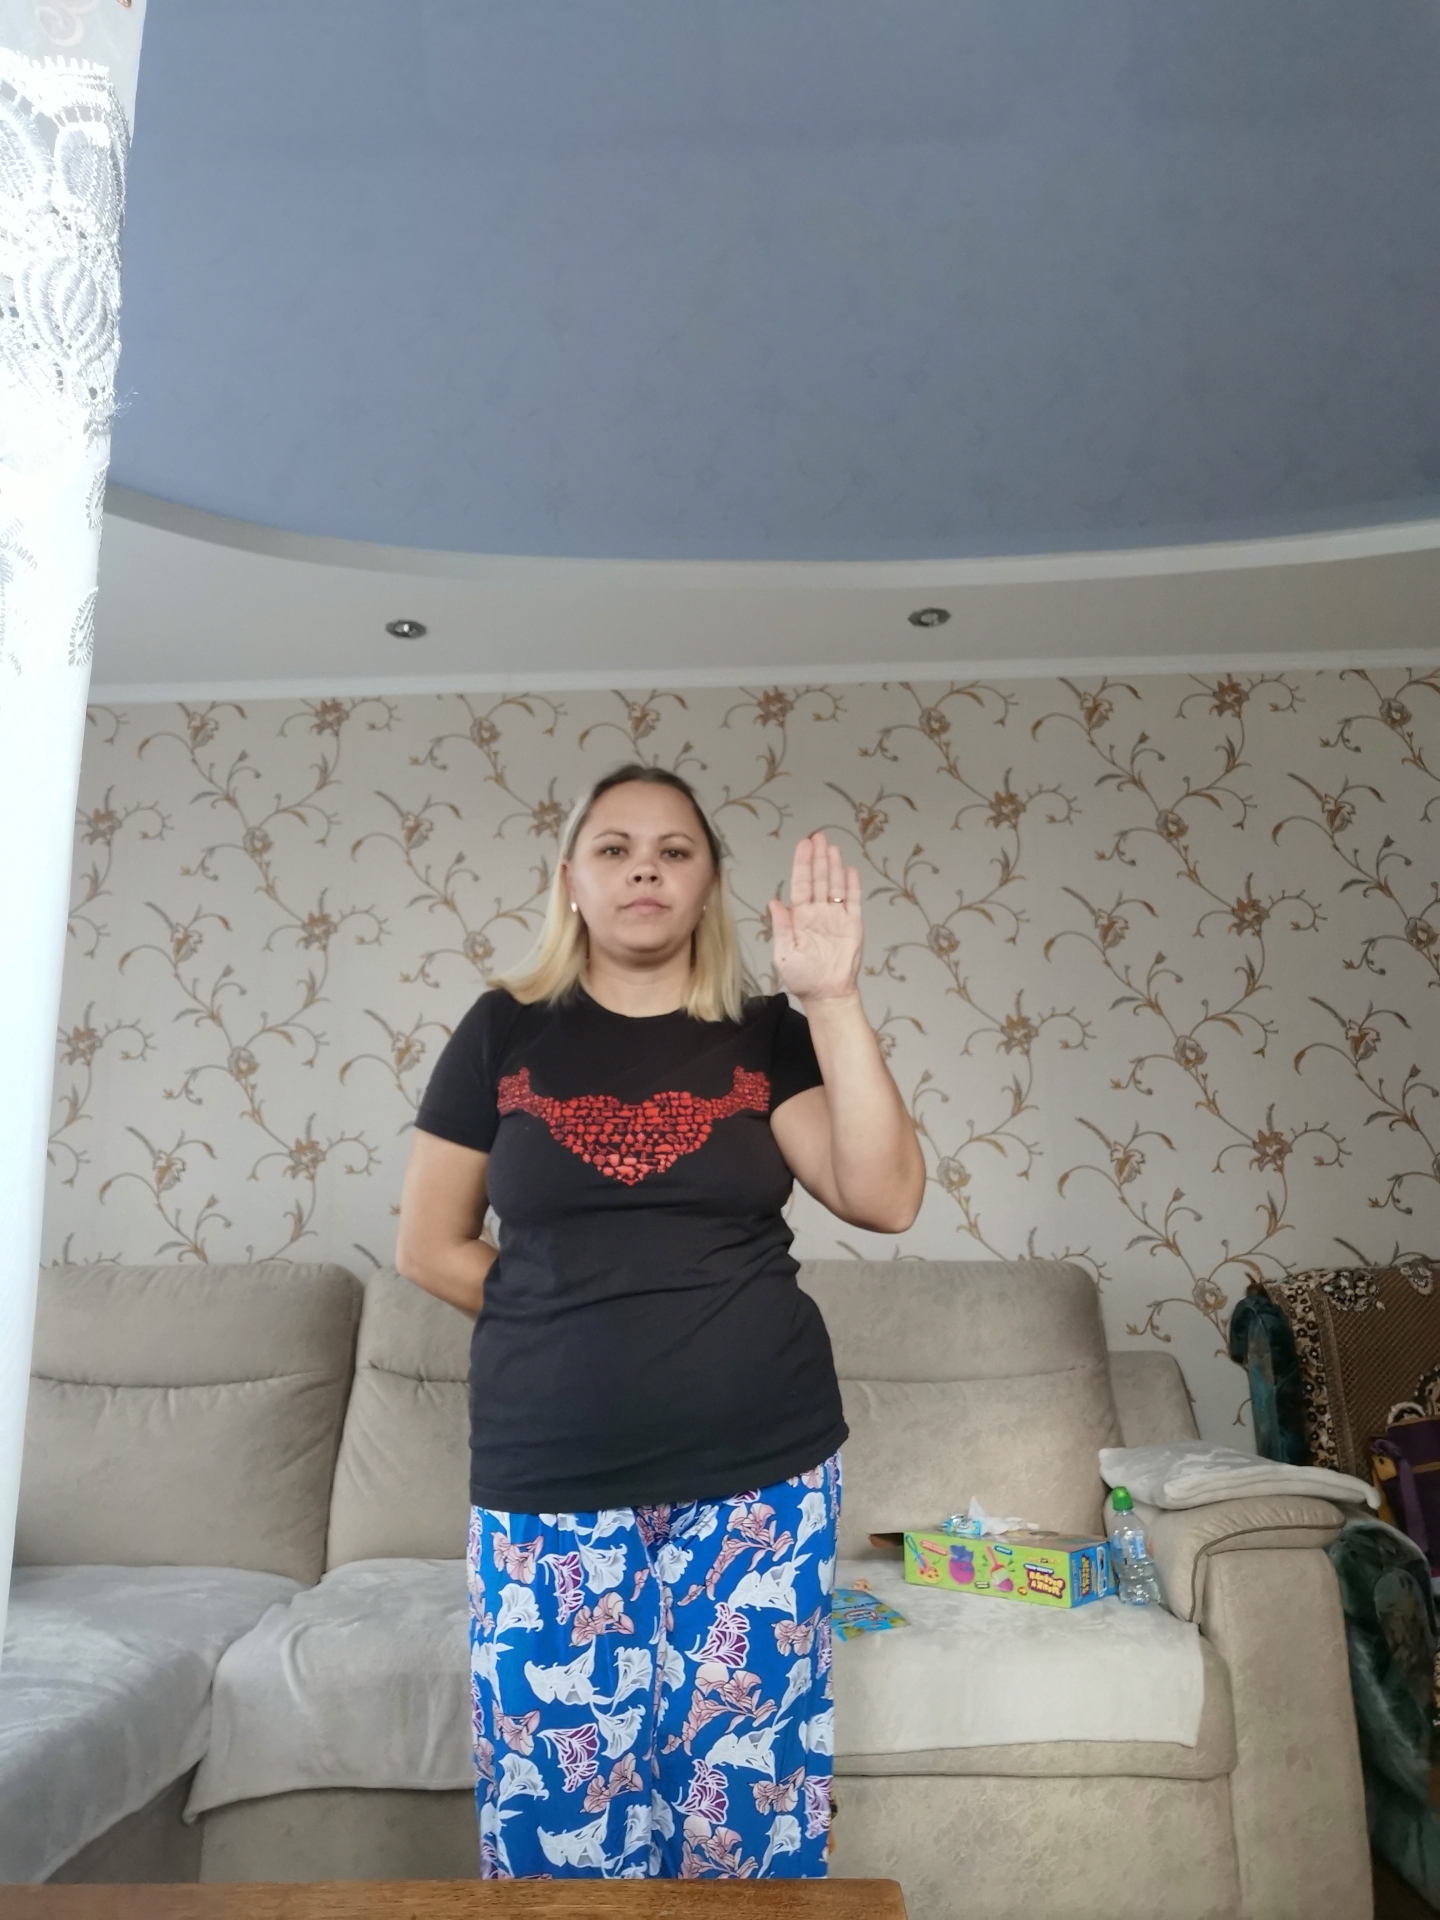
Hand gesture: stop